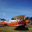
Label: airplane